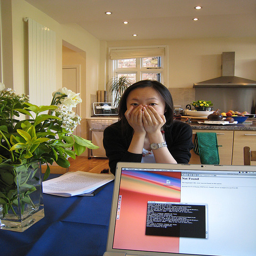
a lady covering  her mouth sitting by some flowers
A woman covers her face as if in surprise.
An woman across the table puts her hands over her mouth and nose
A table with laptop, vase with flowers and a teenaged girl at table in kitchen.
A woman covers her face, as a kitchen, flowers, and a laptop computer are also visible.